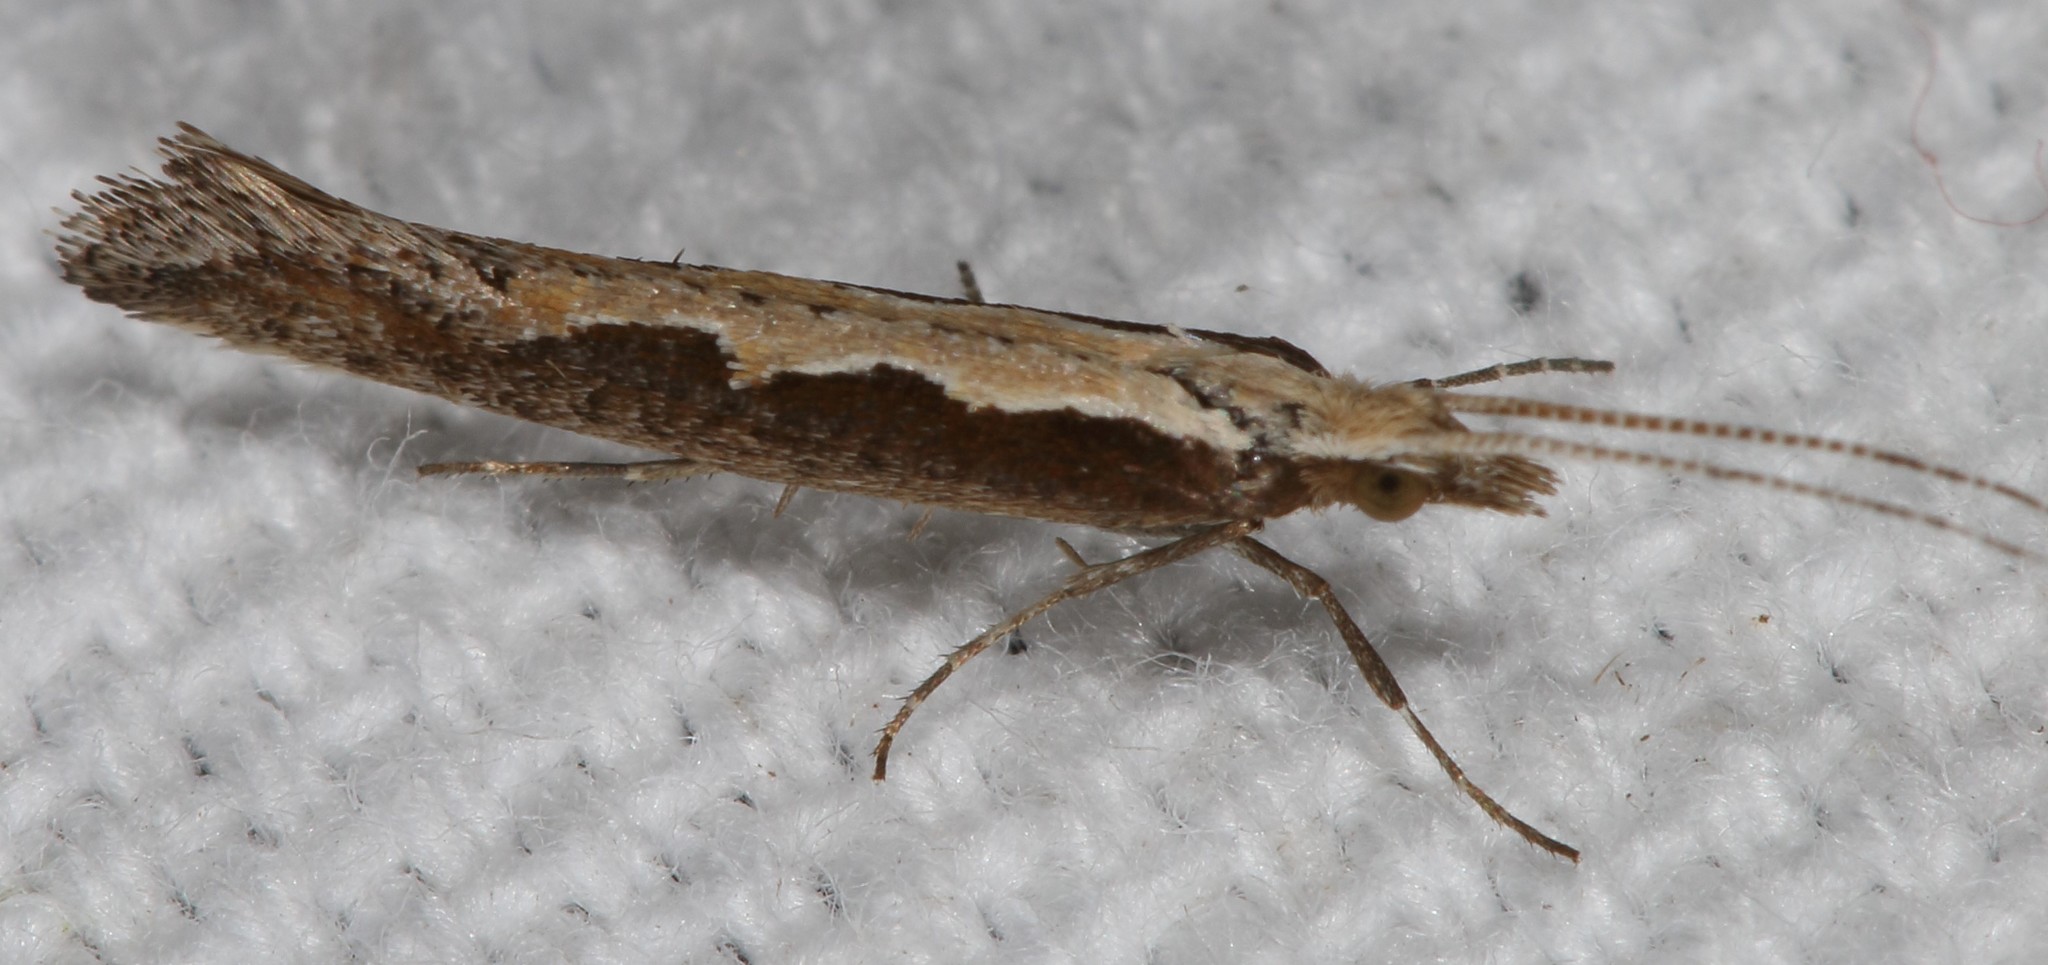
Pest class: diamondback_moth